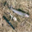
Label: trout